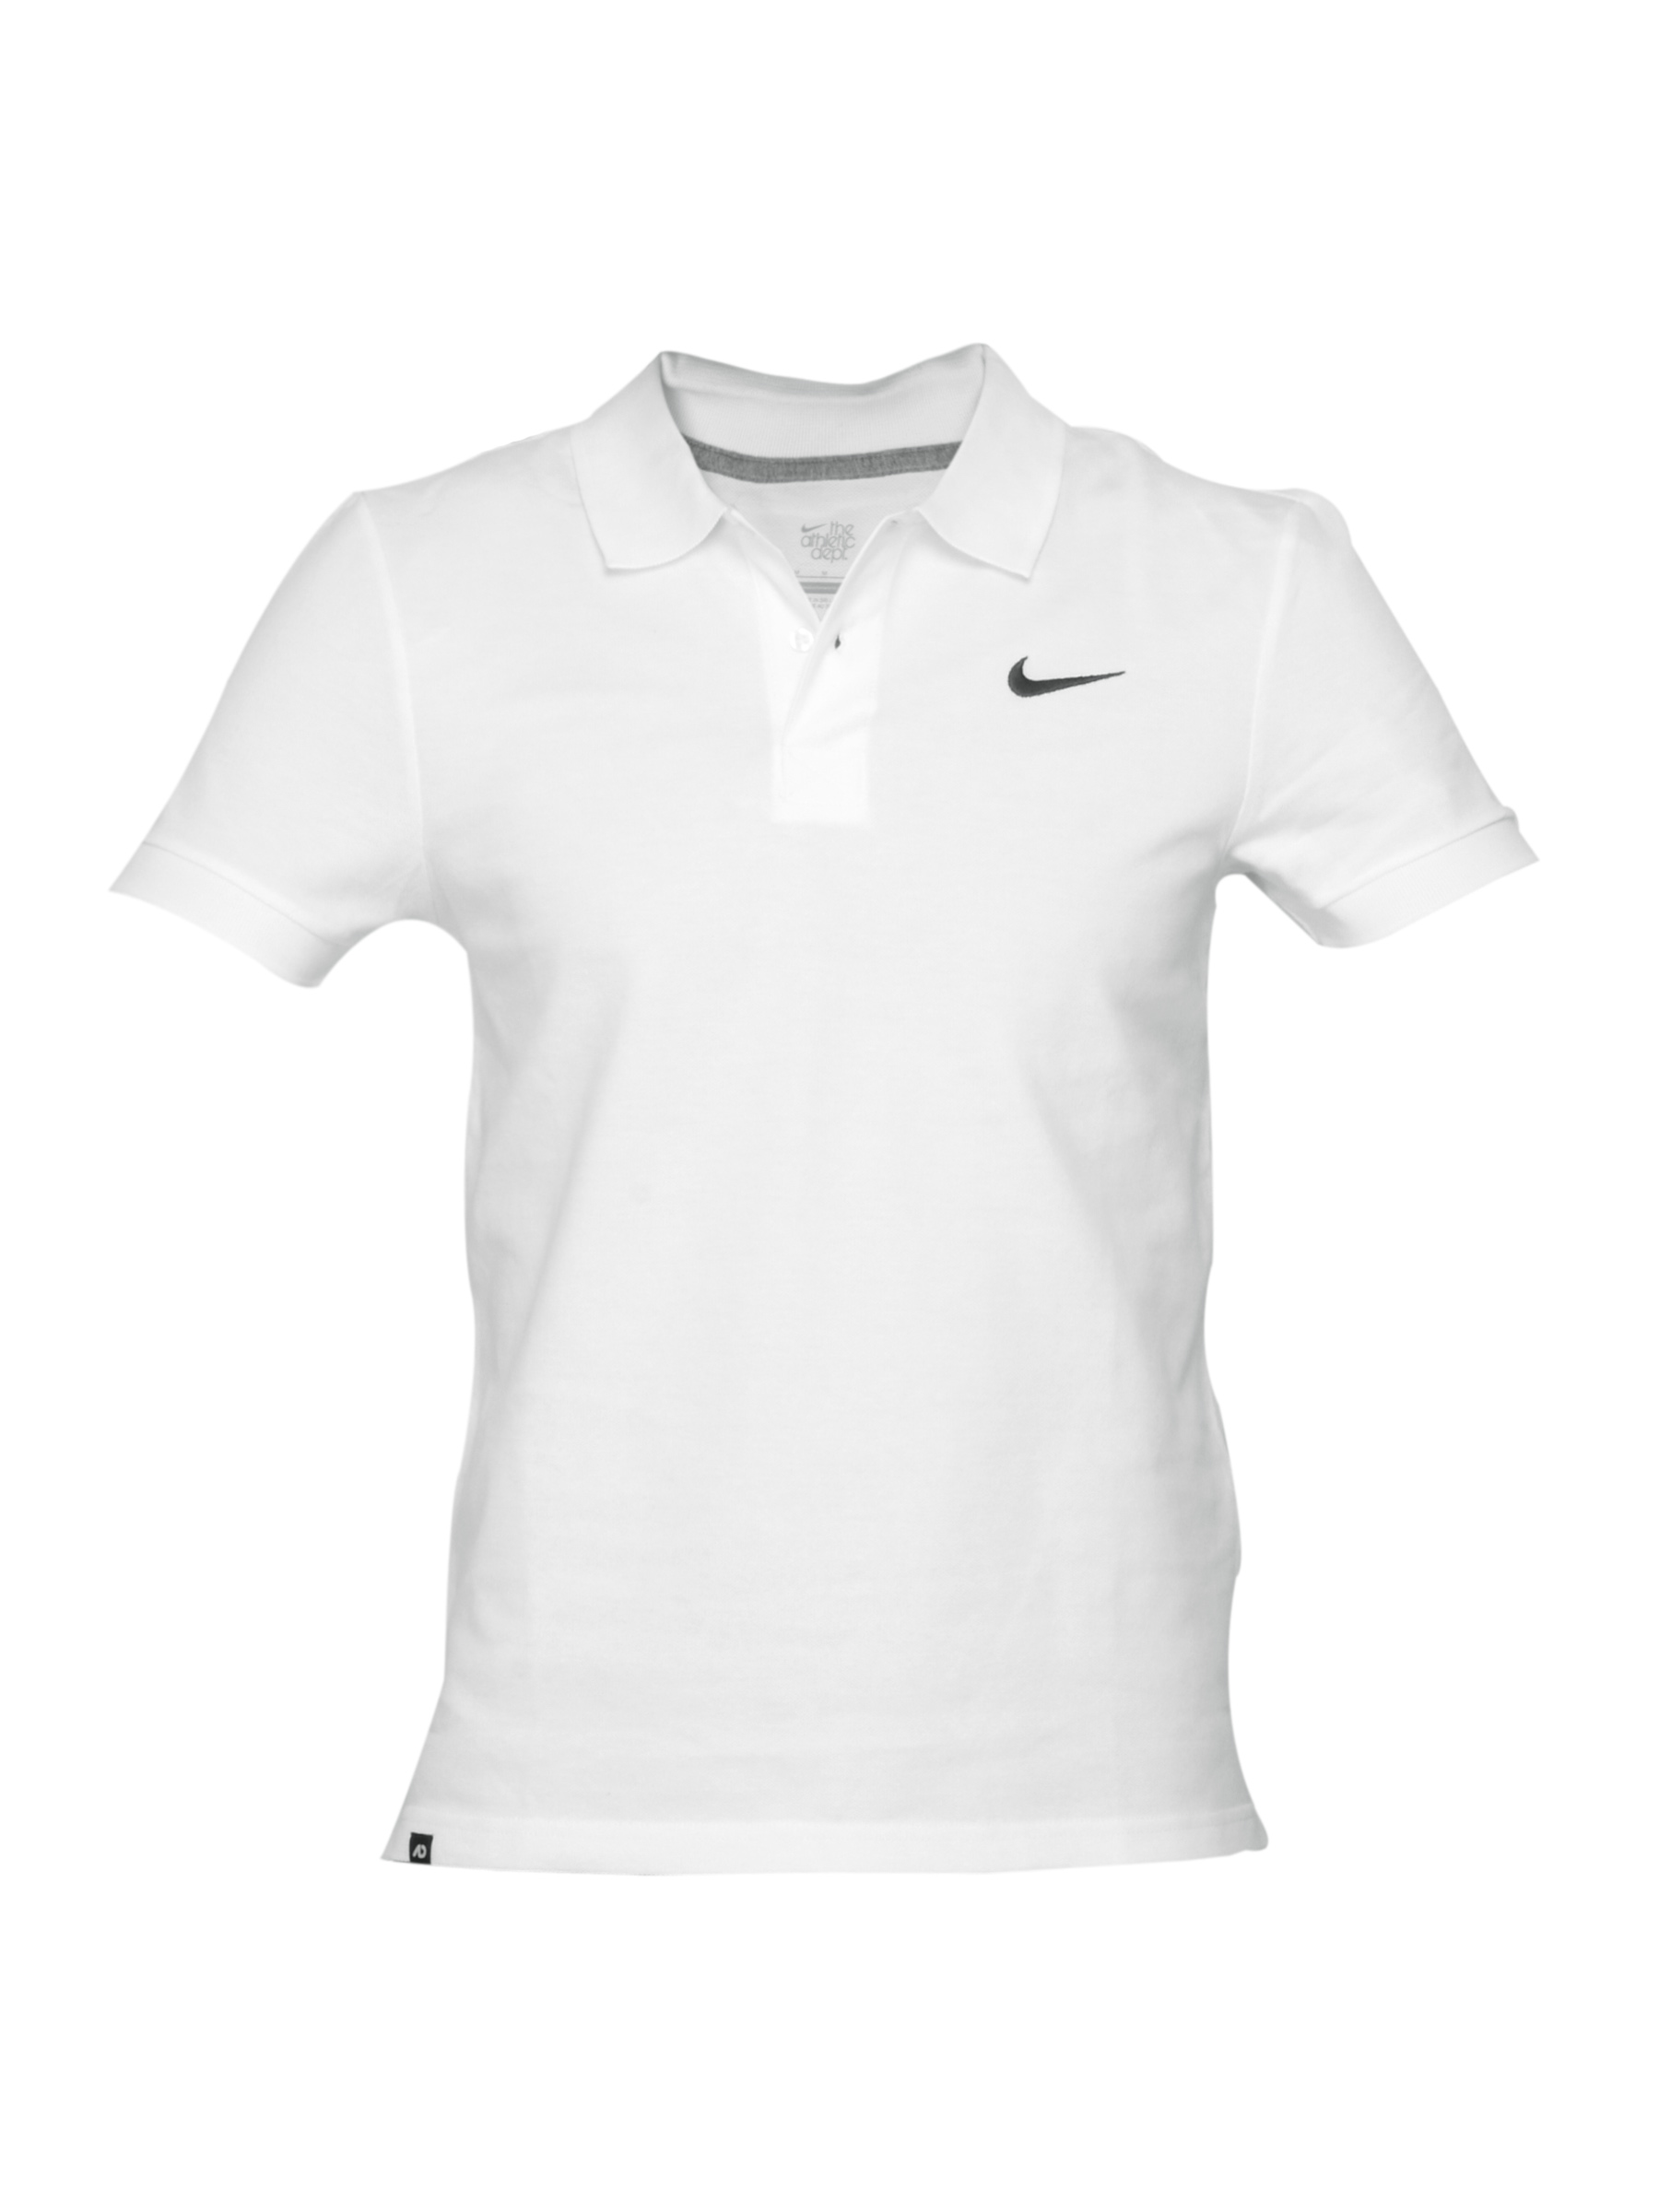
Nike Men Club Pique Polo White T-shirt
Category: Apparel / Topwear / Tshirts
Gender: Men
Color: White
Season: Summer 2012
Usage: Casual